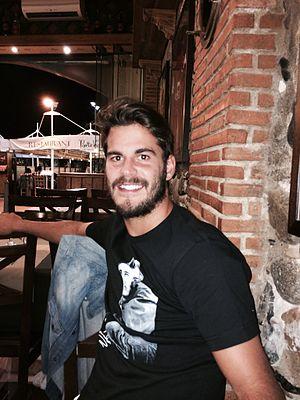
Eduard Oriol Gracia, plus connu comme Edu Oriol, né le 5 novembre 1986 à Cambrils, est un footballeur espagnol qui joue au poste de milieu de terrain droit. Depuis 2016, il joue au CD Tenerife.